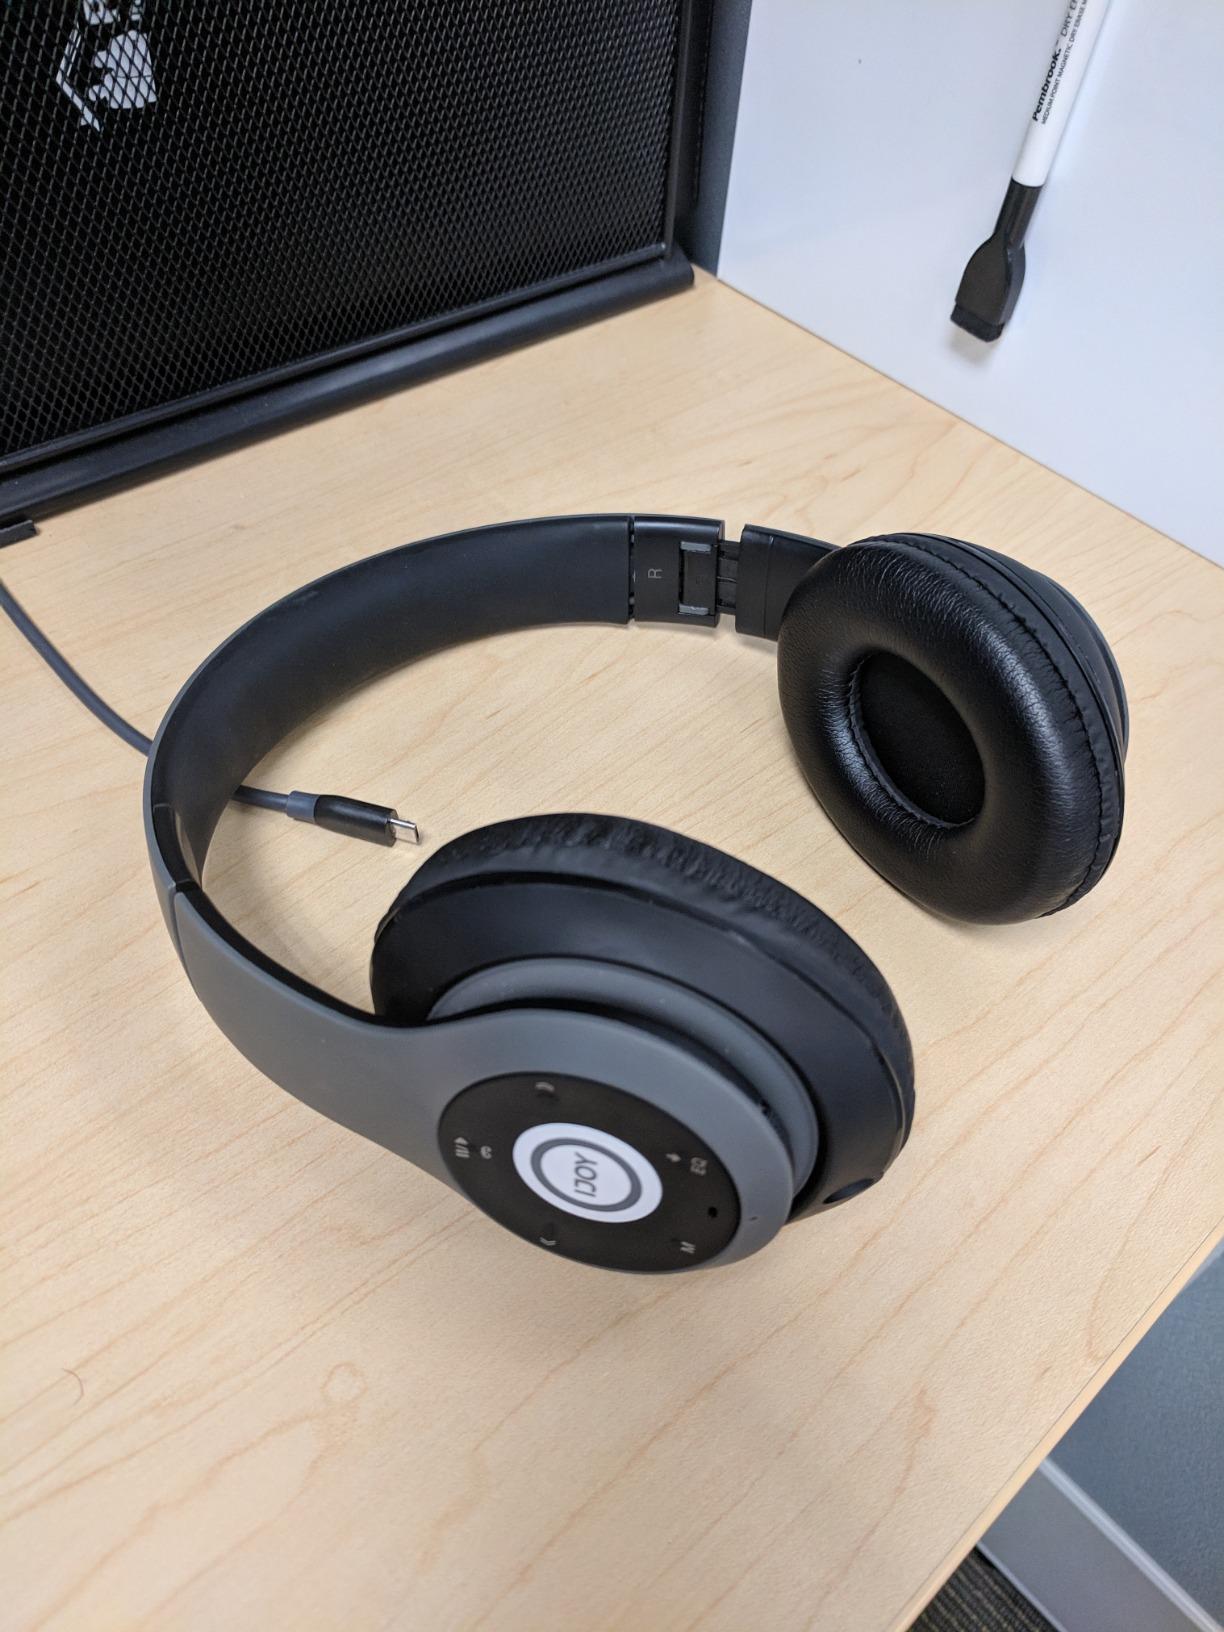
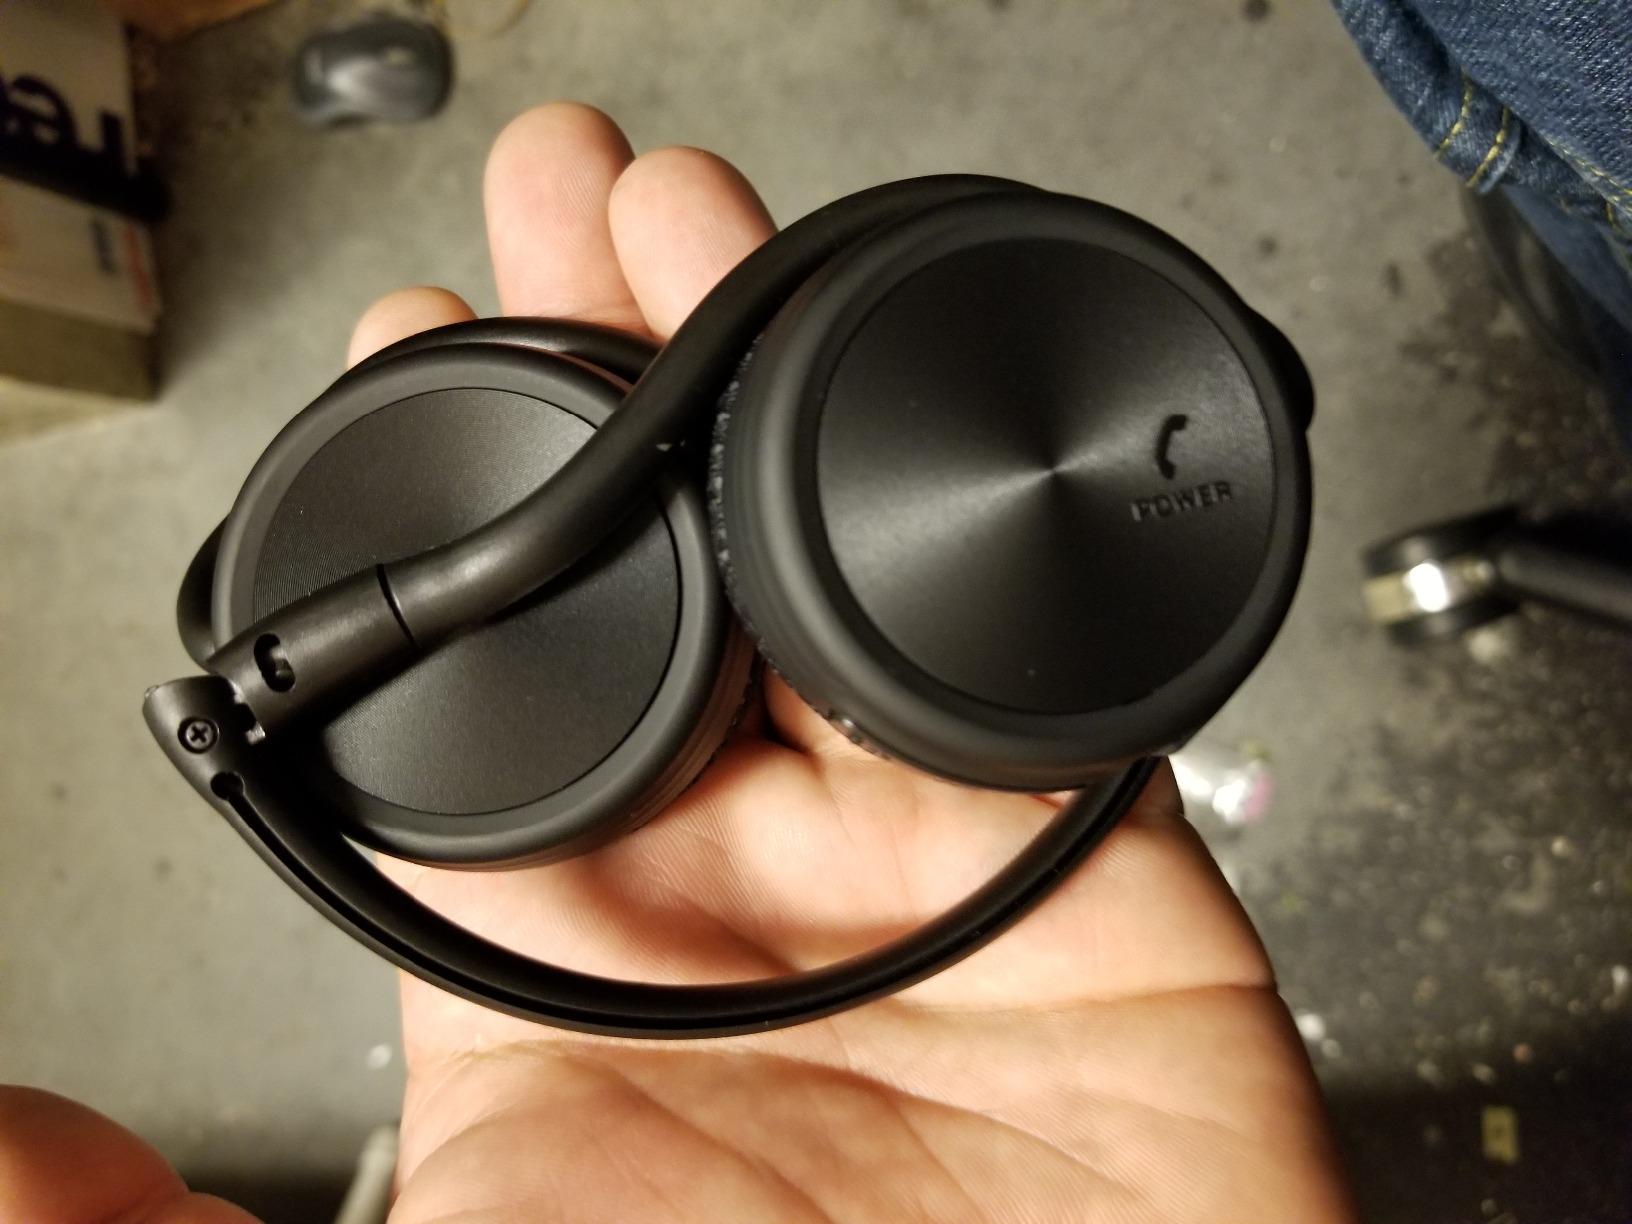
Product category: headphones
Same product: no